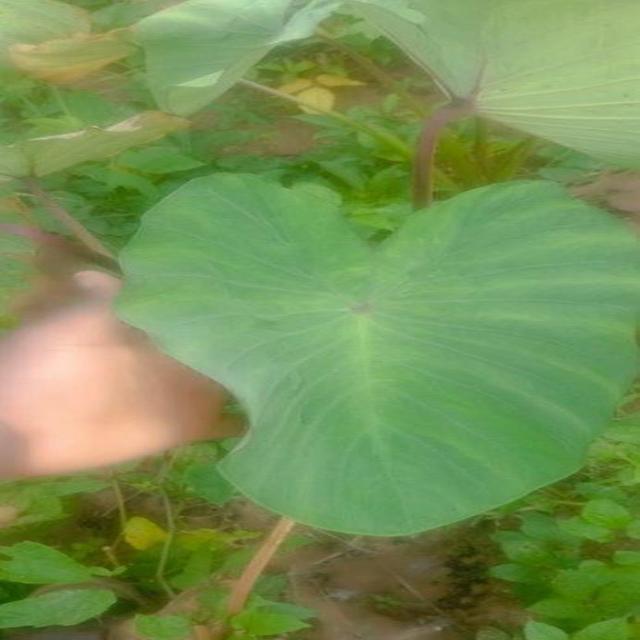
Label: Healthy